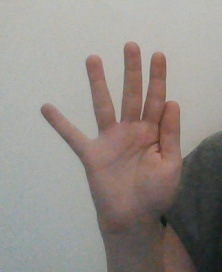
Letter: sheen